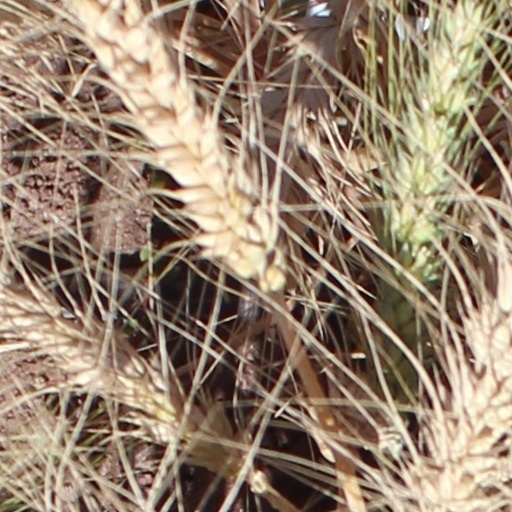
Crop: wheat